Valentine de Riquet de Caraman-Chimay

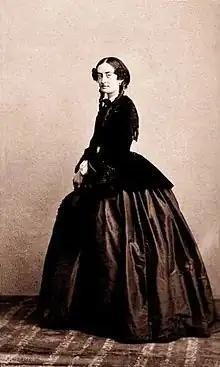
Valentine de Riquet de Caraman Chimay

Countess "Valentine" Marie Henriette de Riquet de Caraman–Chimay (15 February 1839 – 25 August 1914) was a Belgian princess.